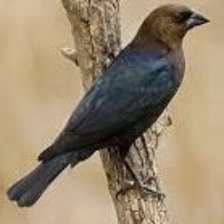
Species: BROWN HEADED COWBIRD
Scientific name: MOLOTHRUS ATER